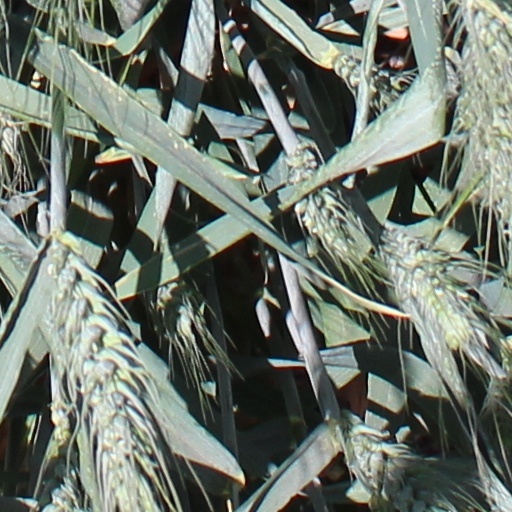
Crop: wheat